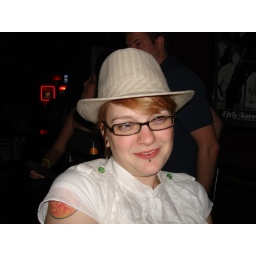
Katy steals my hat and glasses and looks much better in them than I do.